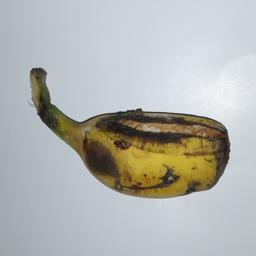
Banana variety: Champa Kola